Henry Duncan (Royal Navy officer, born 1735)

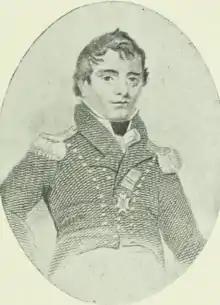

Captain Henry Duncan (24 November 1735 – 7 October 1814) was an officer of the Royal Navy, who saw service in the American War of Independence. Duncan was born in Dundee, Scotland to Alexander Duncan, Town Clerk of Dundee, and Isobel Crawford.